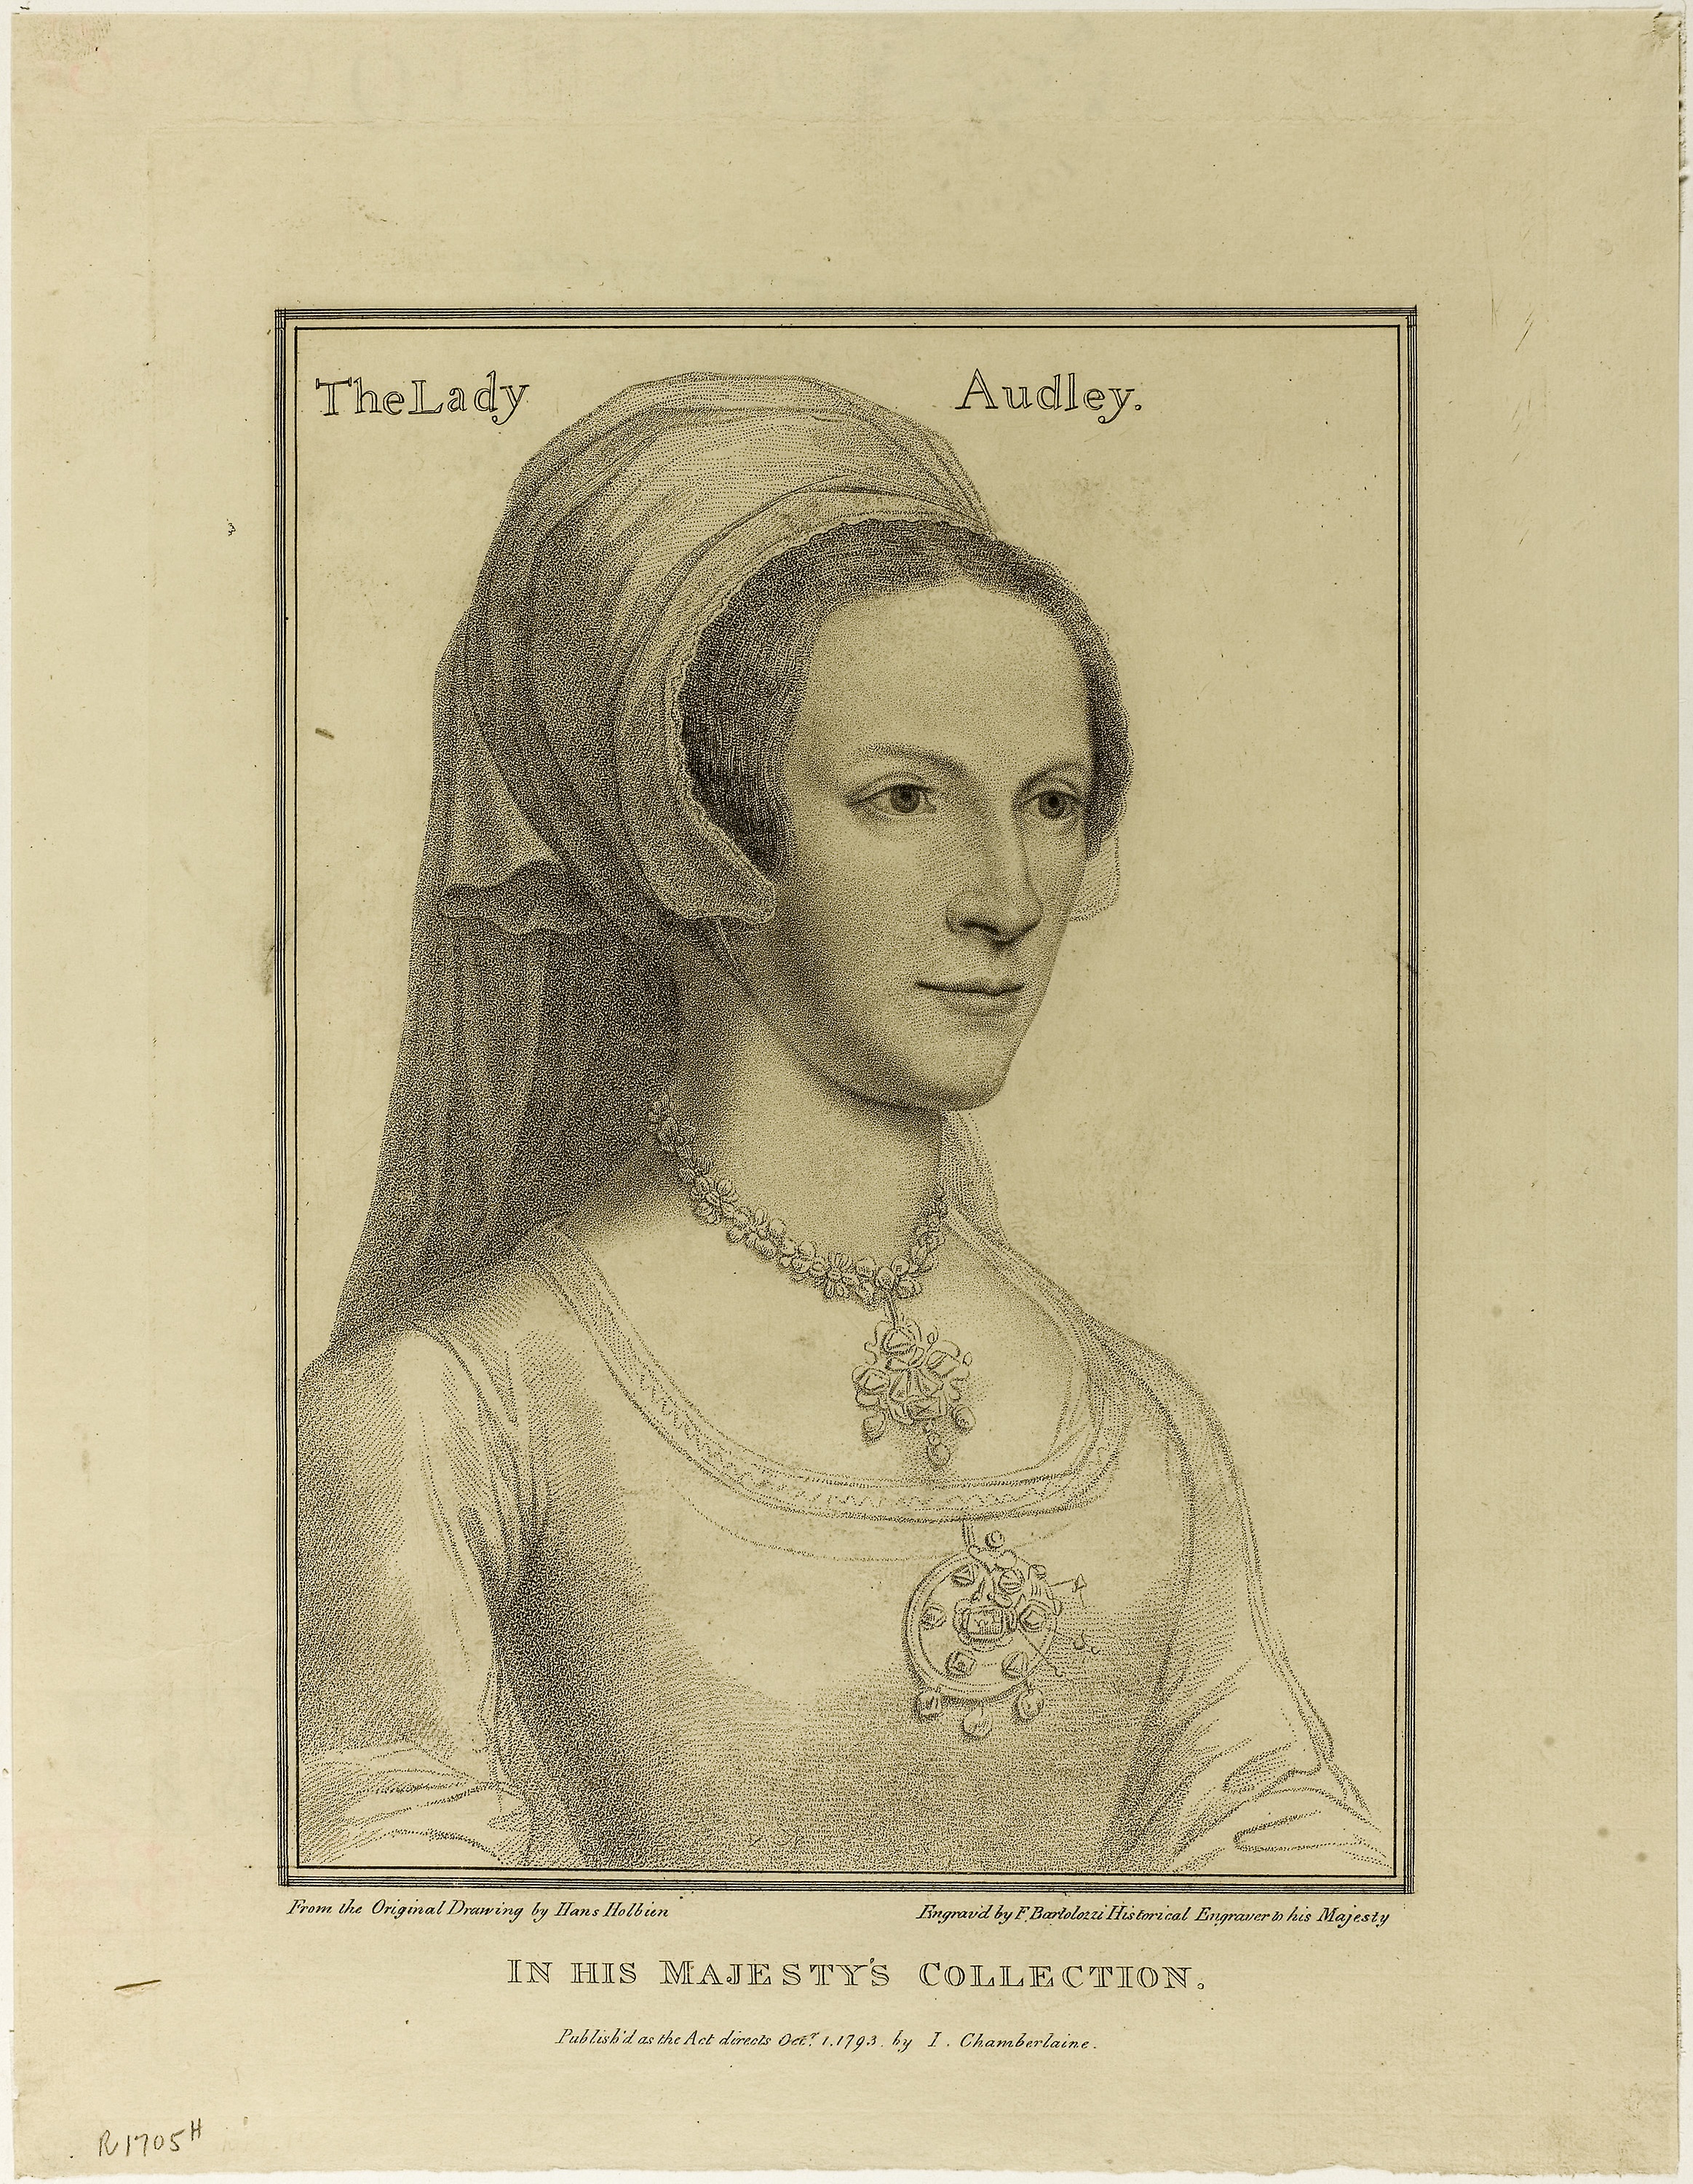
face, portrait, head, art, forehead, self portrait, artwork, jaw, history, drawing, illustration, paper, picture frame, visual arts